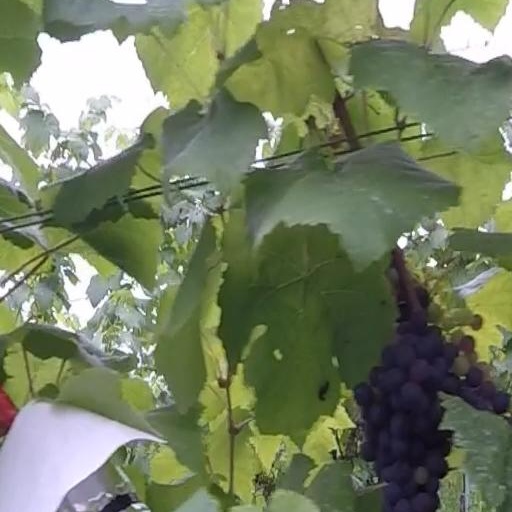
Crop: grape